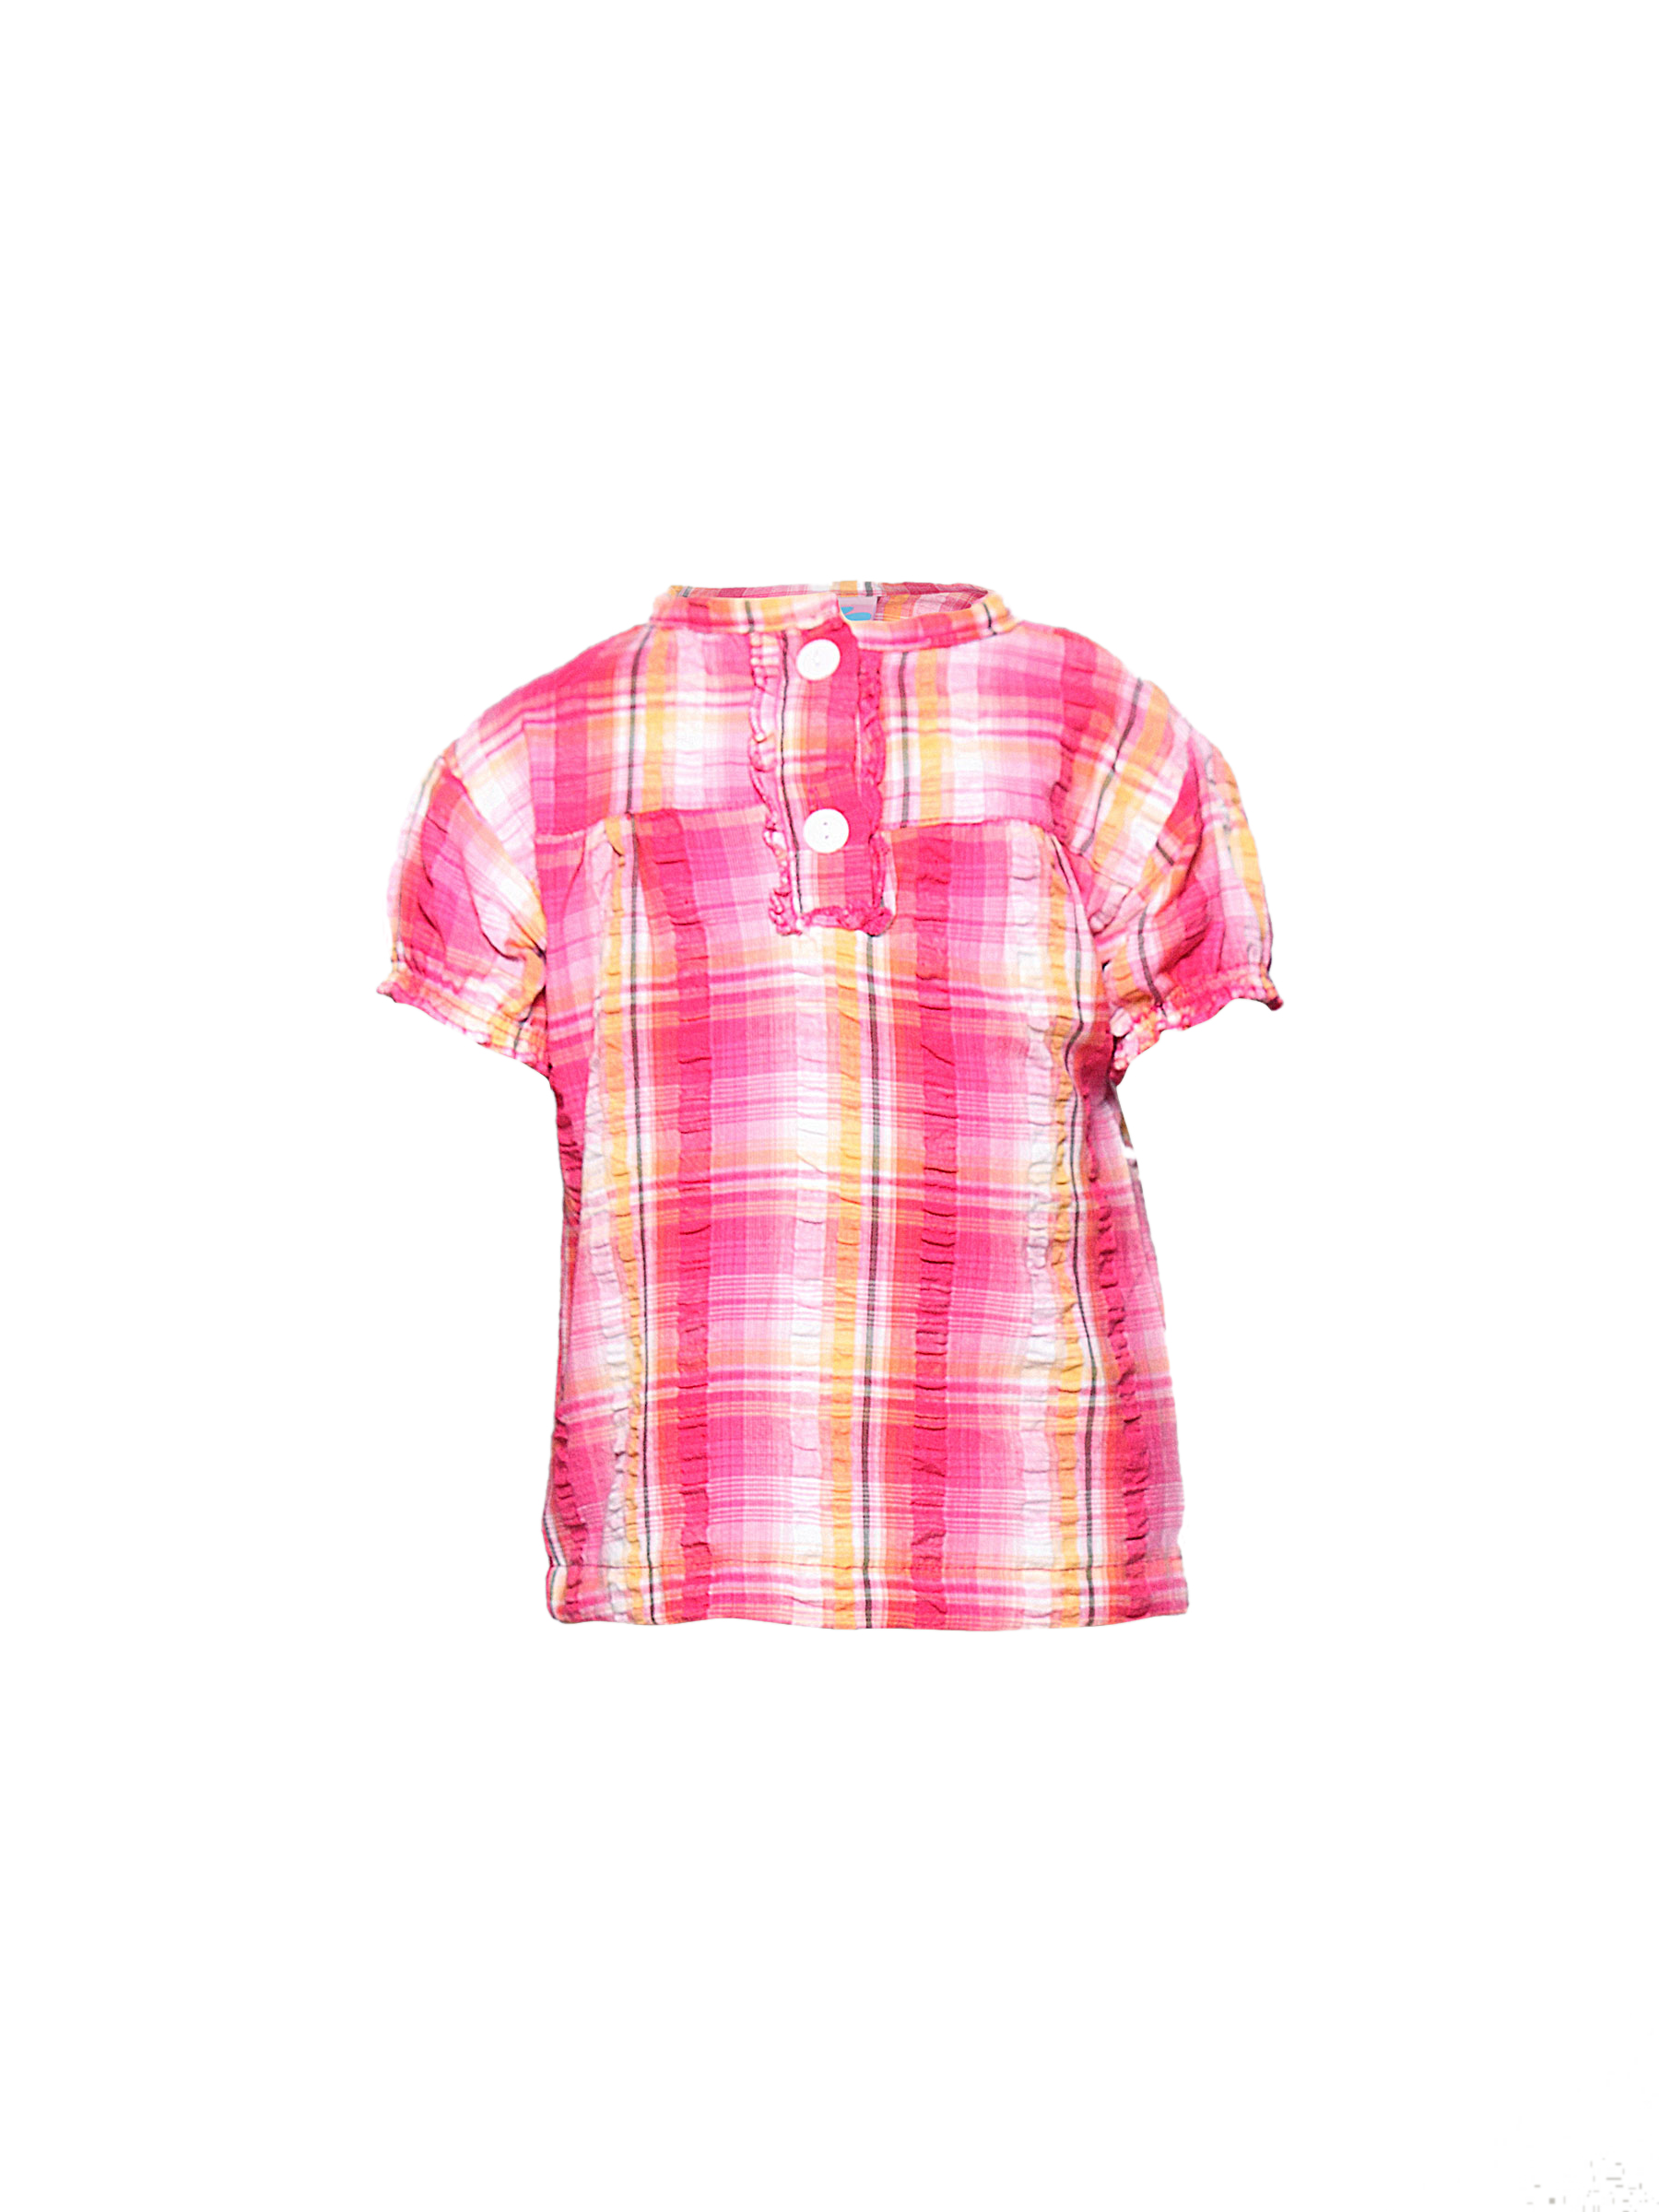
Ant Kids Girl's Pink White Check Top Kidswear
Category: Apparel / Topwear / Tops
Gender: Girls
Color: Pink
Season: Summer 2011
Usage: Casual